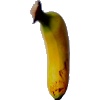
Label: Banana Lady Finger 1